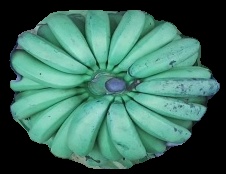
Variety: pachbale
Grade: grade2